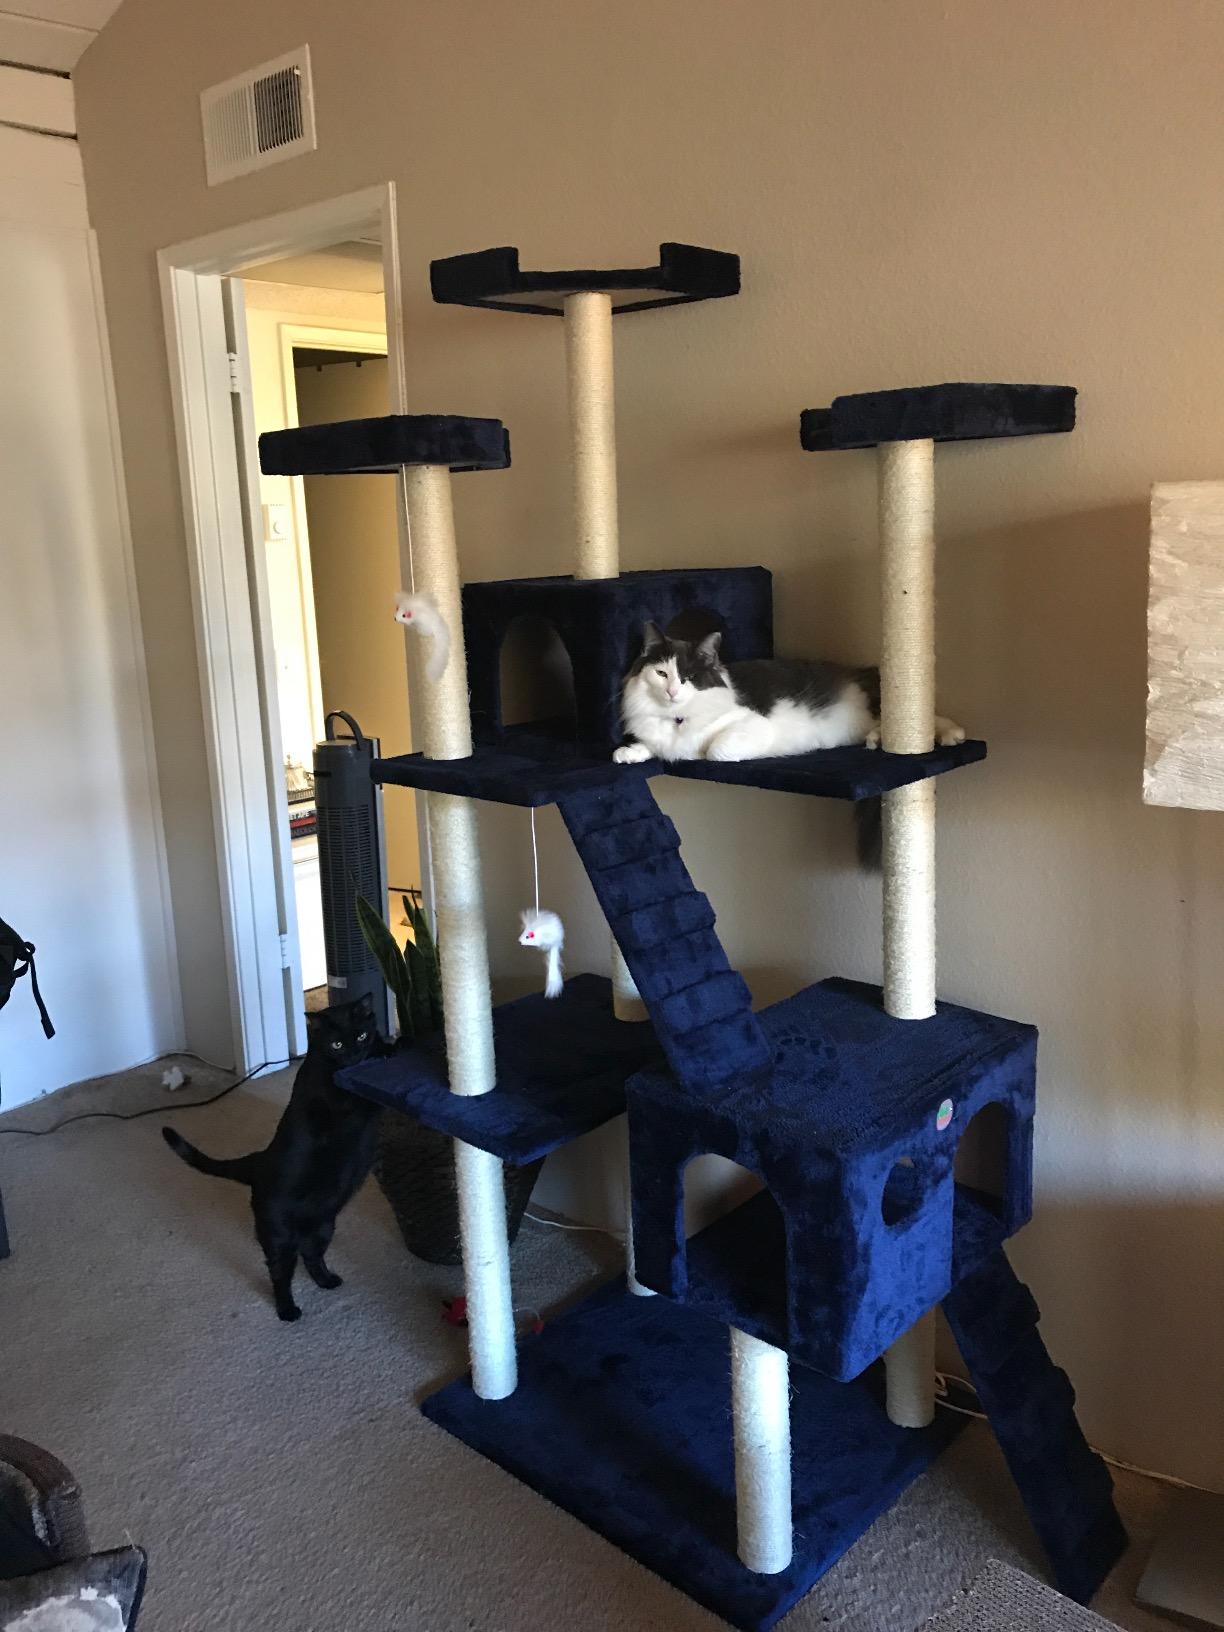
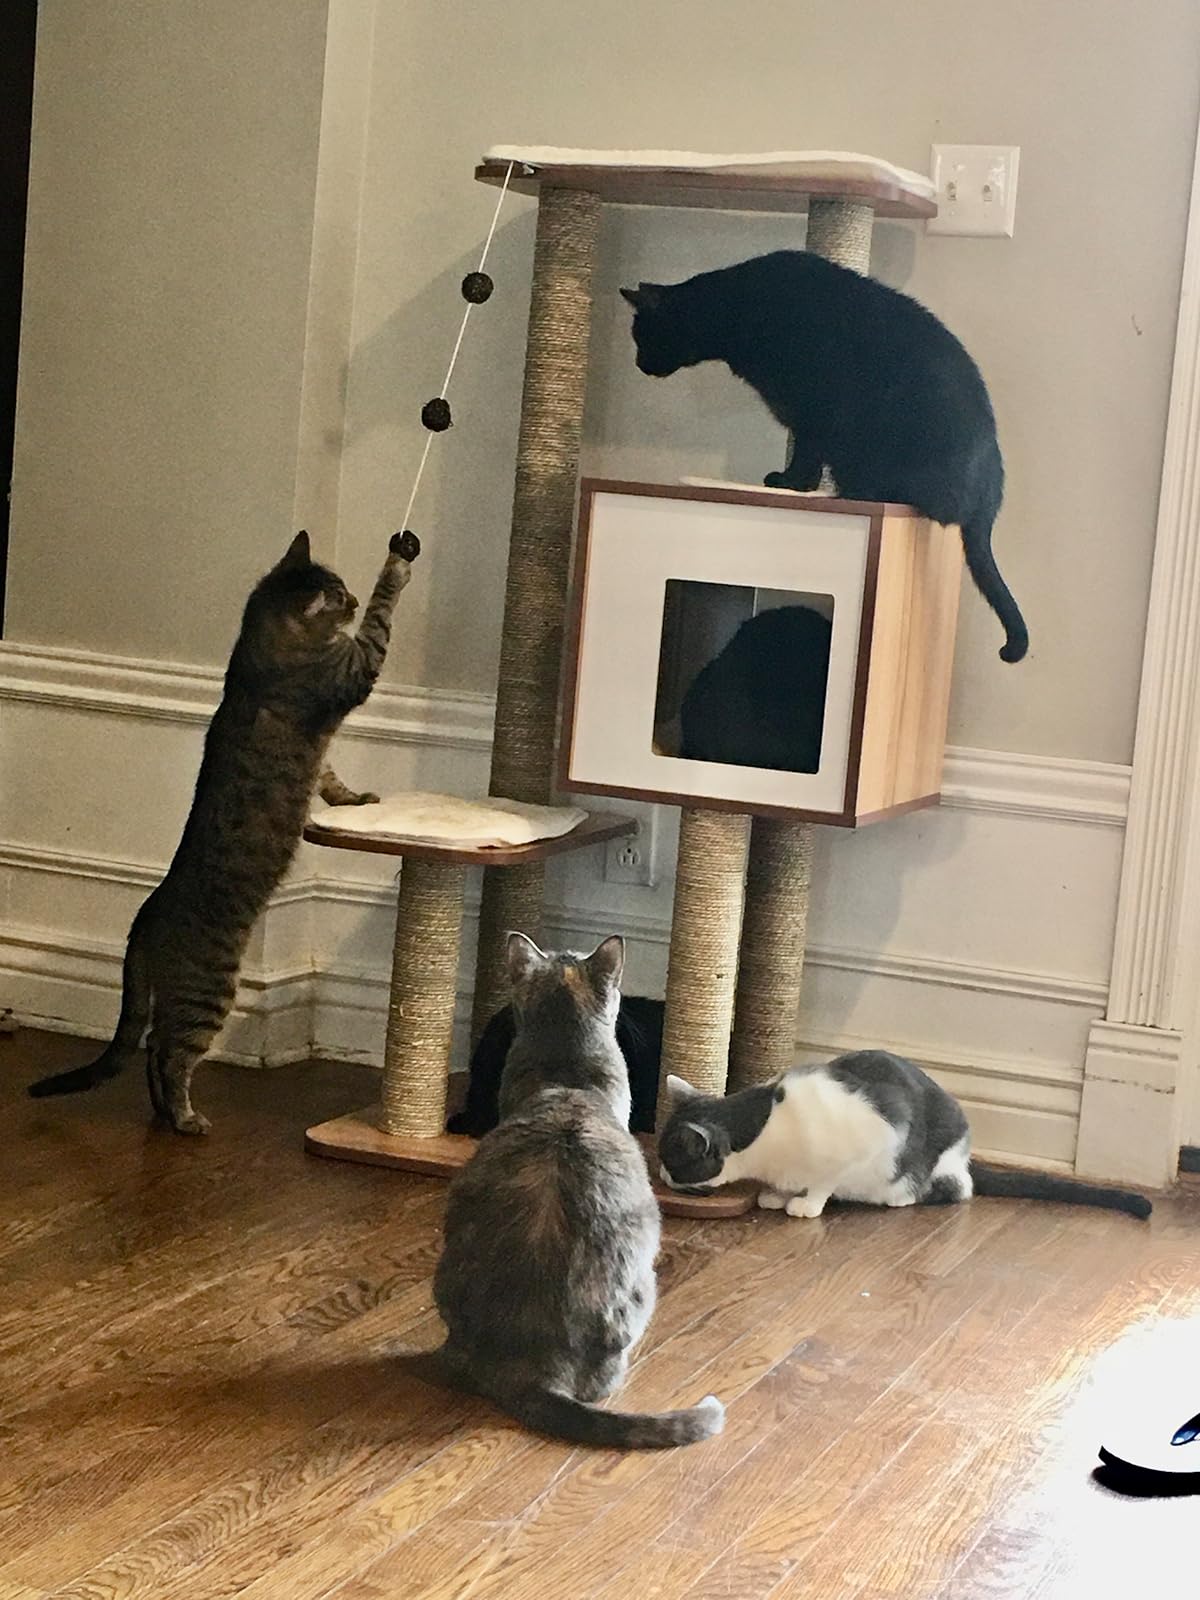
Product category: items_cat tree
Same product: no